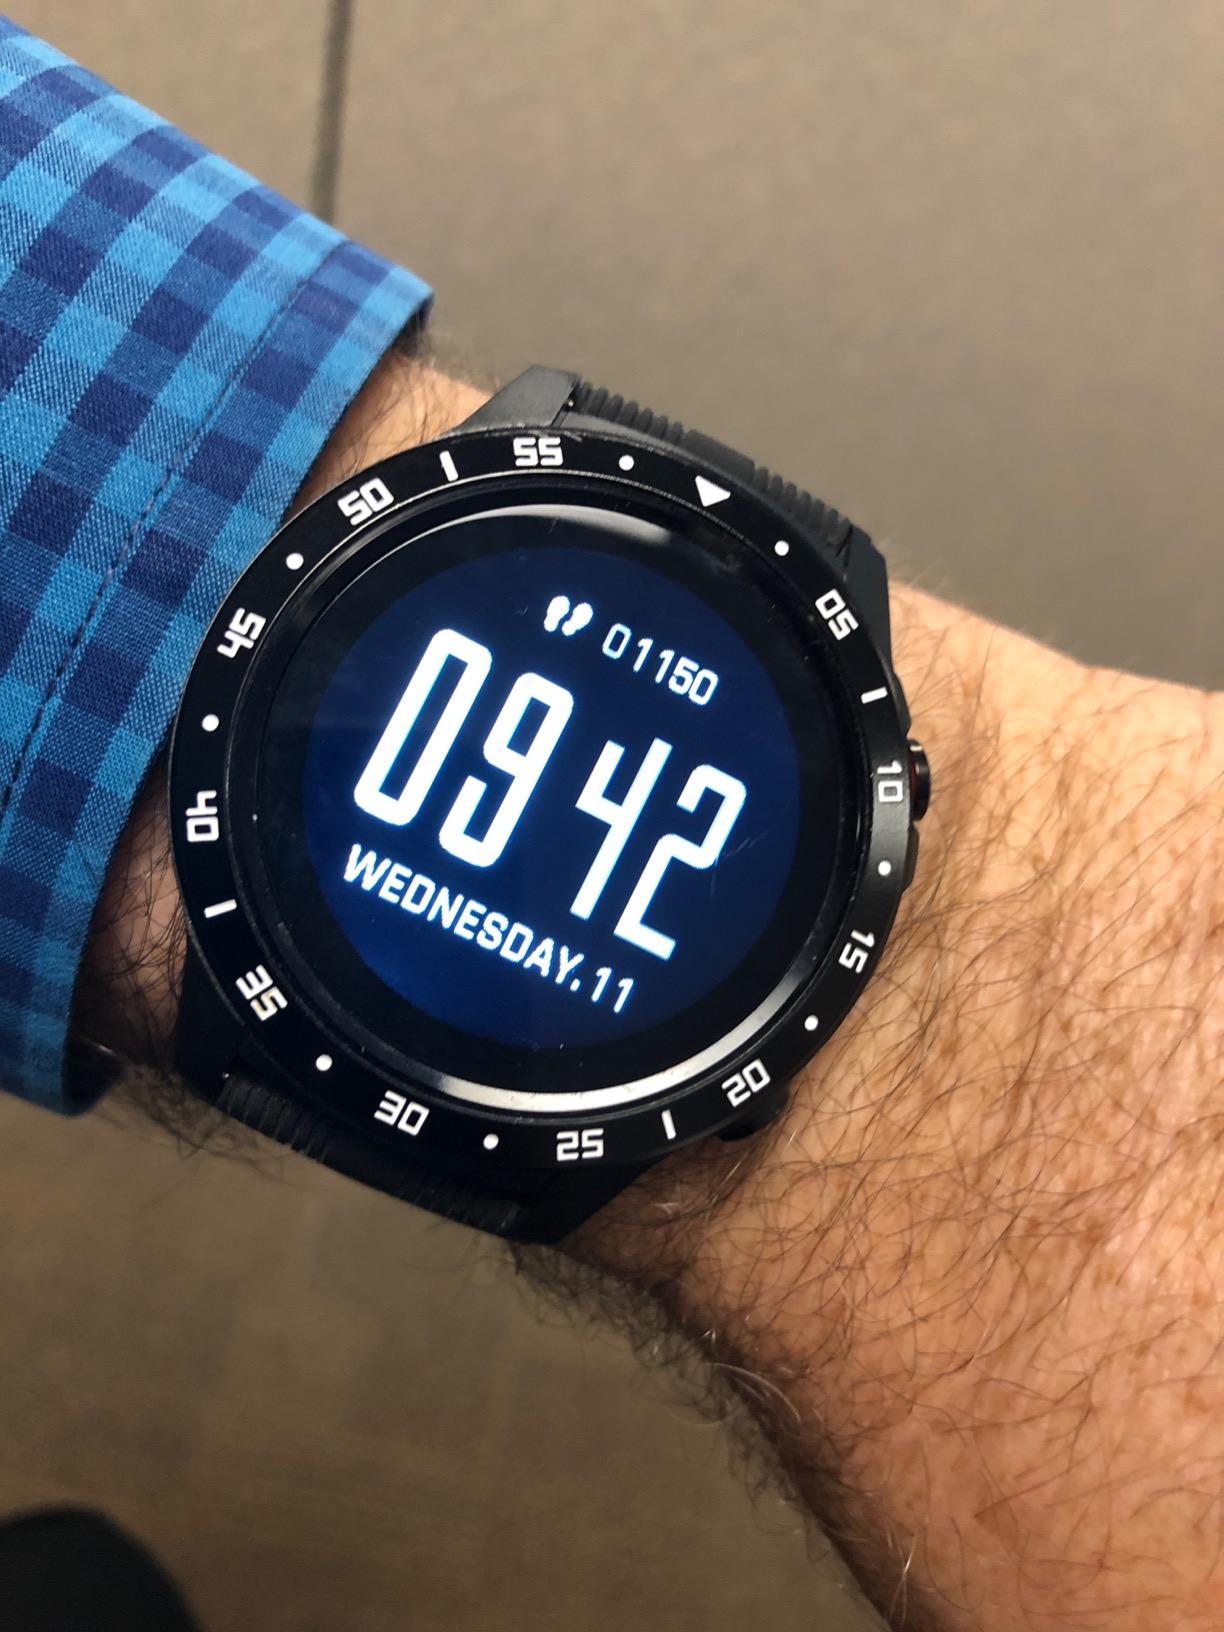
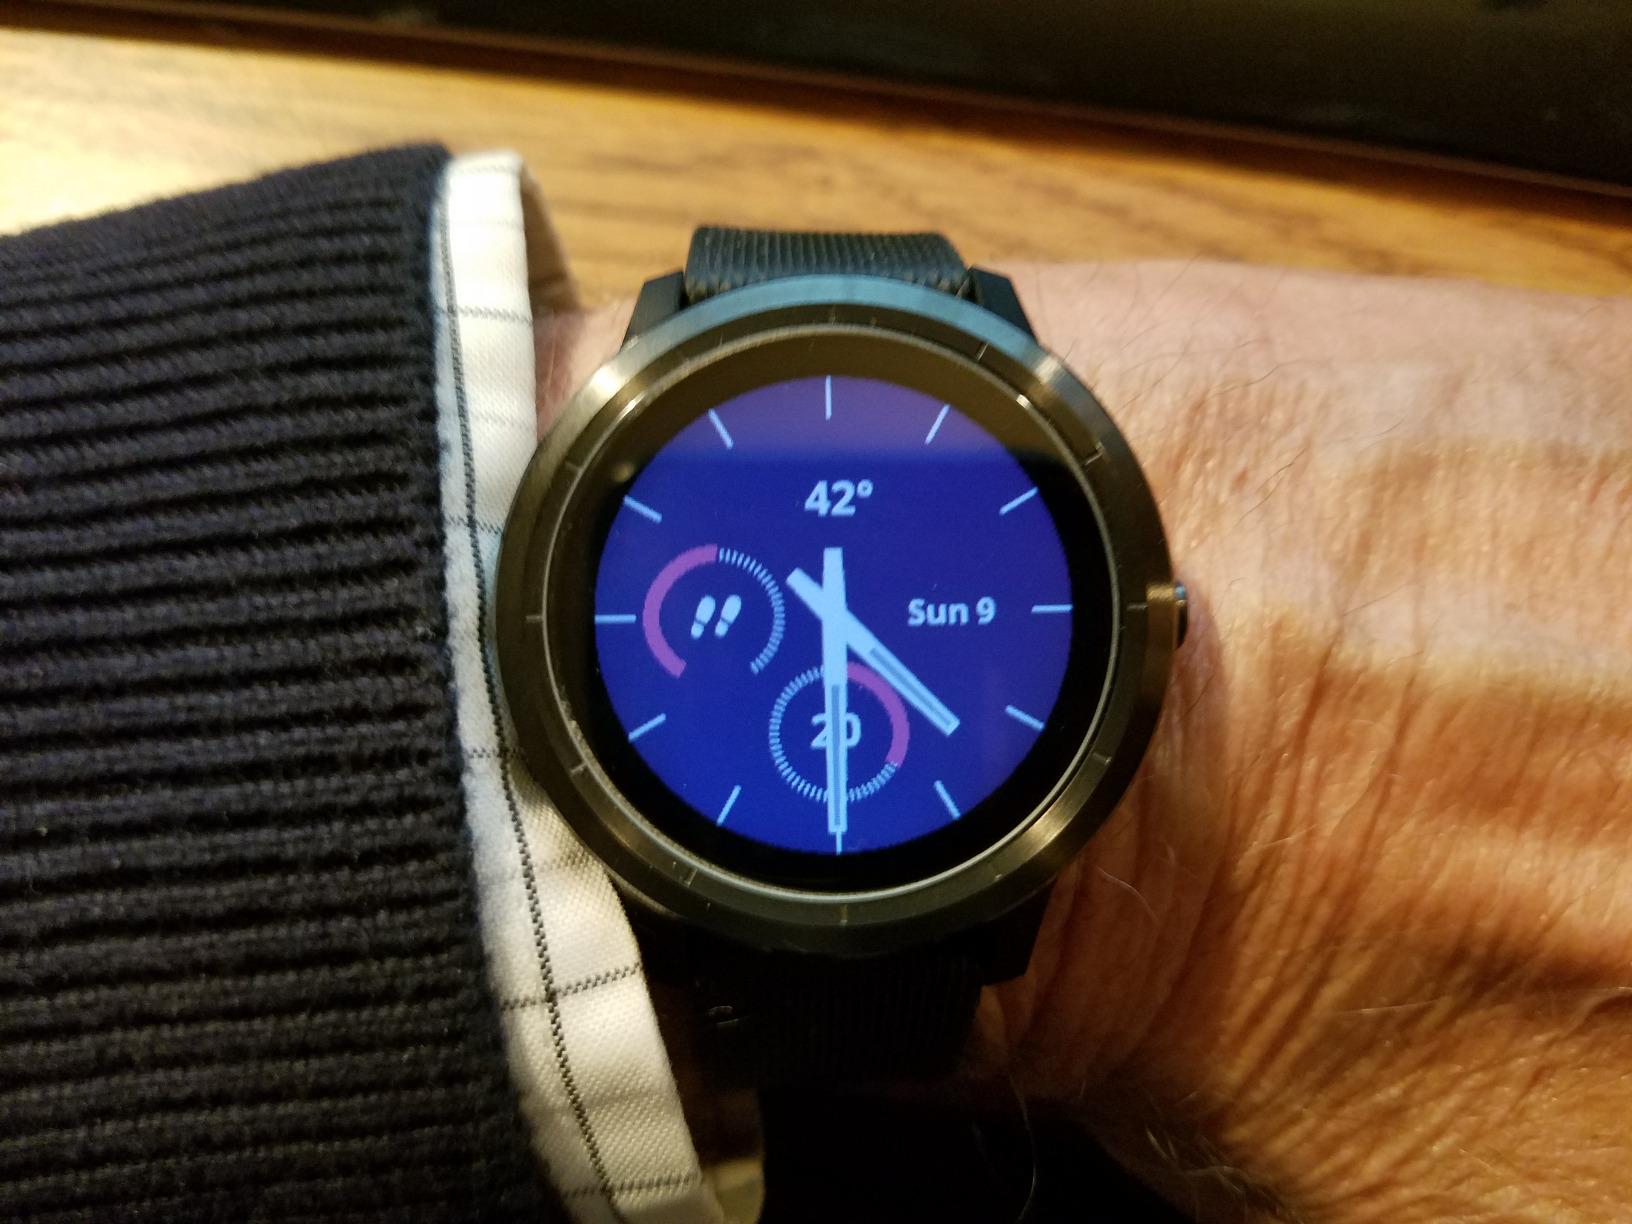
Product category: smartwatch
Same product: no